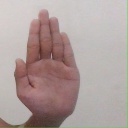
अक्षर: ध